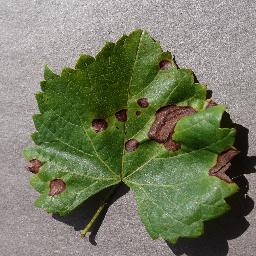
Label: Grape___Black_rot